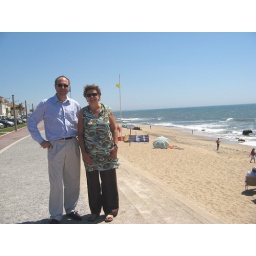
the beach near our next house